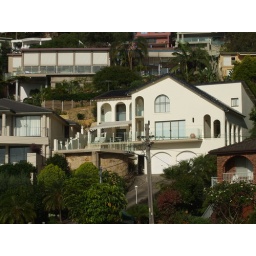
These houses were in Clontarf overlooking the beach there - there were some gorgeous places - definitely a rich neighbourhood!